Tingena penthalea

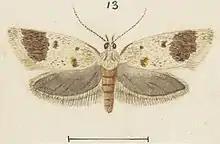
"T. penthalea as illustrated by George Hudson."

This species variable in appearance with the brown patch of the forewings sometimes dividing into two distinct spots. The ground colour of this species also varies with some specimens being whiter than others. Also the discal spots may be more orange-brown coloured in some specimens.